Nîpawistamâsowin: We Will Stand Up

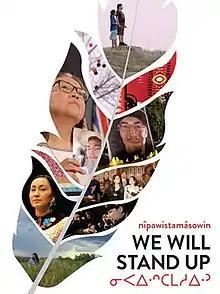
Film poster

nîpawistamâsowin: We Will Stand Up is a Canadian documentary film, directed by Tasha Hubbard and released in 2019. The film centres on the 2016 killing of Colten Boushie, and depicts his family's struggle to attain justice after the controversial acquittal of Boushie's killer. Narrated by Hubbard, the film also includes a number of animated segments which contextualize the broader history of Indigenous peoples of Canada.